Dali (goddess)

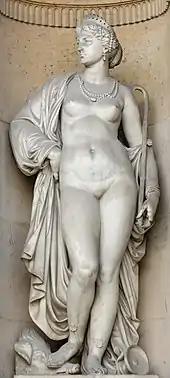
Marble statue of Circe, nude

The second of Dali's childbirth stories has more variations, but generally describes the conception and birth of the culture hero Amirani. In the most prominent version, a hunter finds Dali in the mountains, and she takes him as her lover. After several days together, they are discovered by his angry wife, who cuts off Dali's golden hair or ties her up with it. As a result, Dali is forced to abruptly leave the world. (In some variations, the cutting of her hair kills her outright.) If she is killed, her pregnancy is discovered after her death. If she is simply banished, she announces that she is pregnant before departing. She declares that her child will be a powerful hero, though not as powerful as he would be had he been carried to term. In either case, her lover reluctantly cuts the infant from her womb. In some versions, the infant is premature and must be placed in the stomach of a bull (or the womb of a cow, or both) to complete gestation. Eventually he is left beside a spring, where he is found by either the Christian God or Saint George and baptized with the name Amirani.